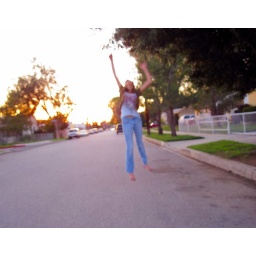
jumping around in front of my house in reseda...